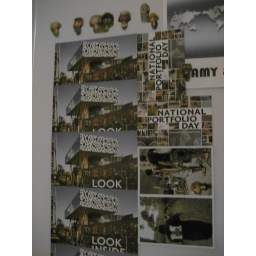
This was my door in 1st year. I miss rez and floor hopping and using a scientific calculator.